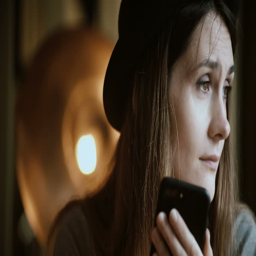
portrait of attractive young woman holding the smartphone and using wireless technology while visiting the cafe in city